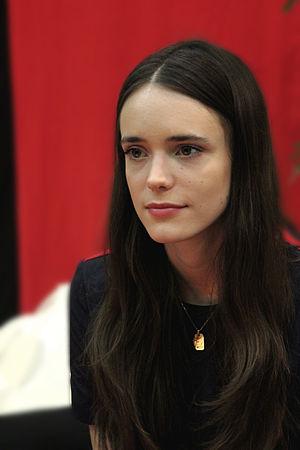
Stacy Martin en janvier 2014 pendant le festival Premiers Plans d'Angers.